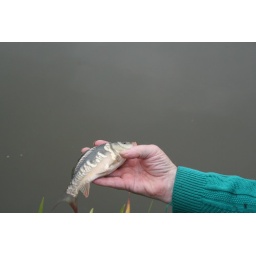
The fish a young boy caught in Heathcote Mere. He put it back in ...